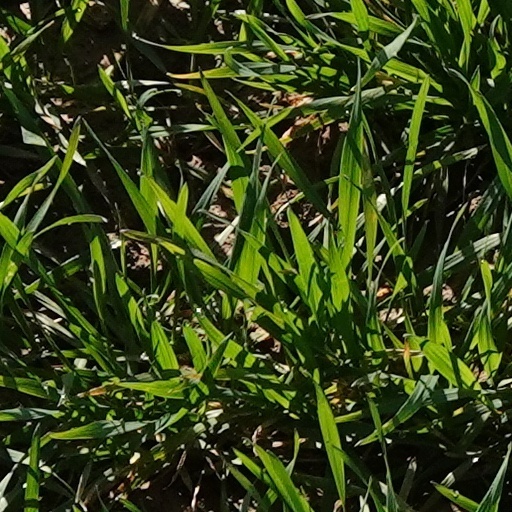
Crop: wheat